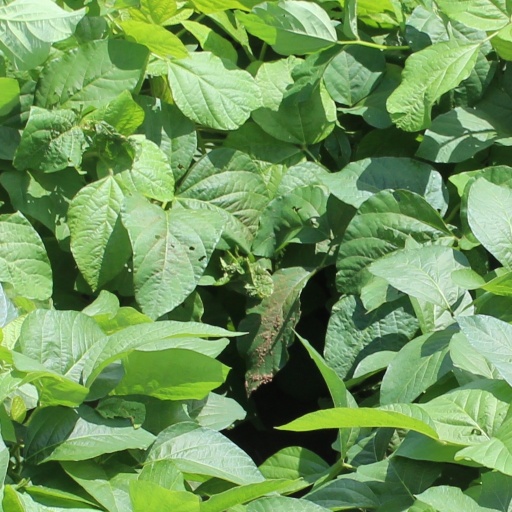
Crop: soybean